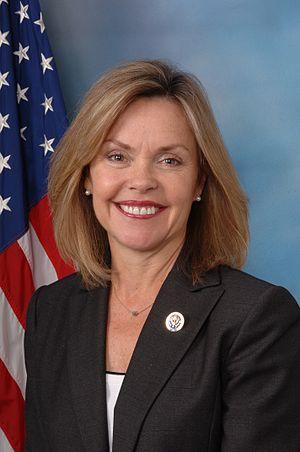
Elizabeth Helen Markey, dite Betsy Markey, née le 27 avril 1956 à Cresskill, est une femme politique américaine, membre du Parti démocrate et élue du Colorado à la Chambre des représentants des États-Unis de 2009 à 2011.